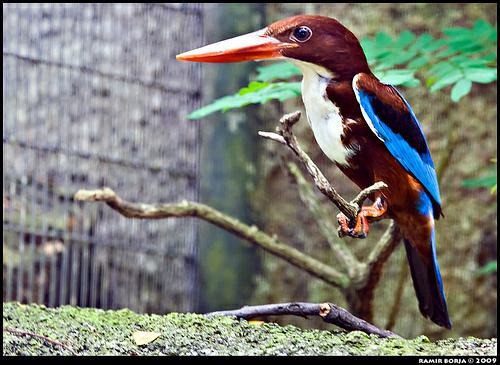
A photo of a white breasted kingfisher